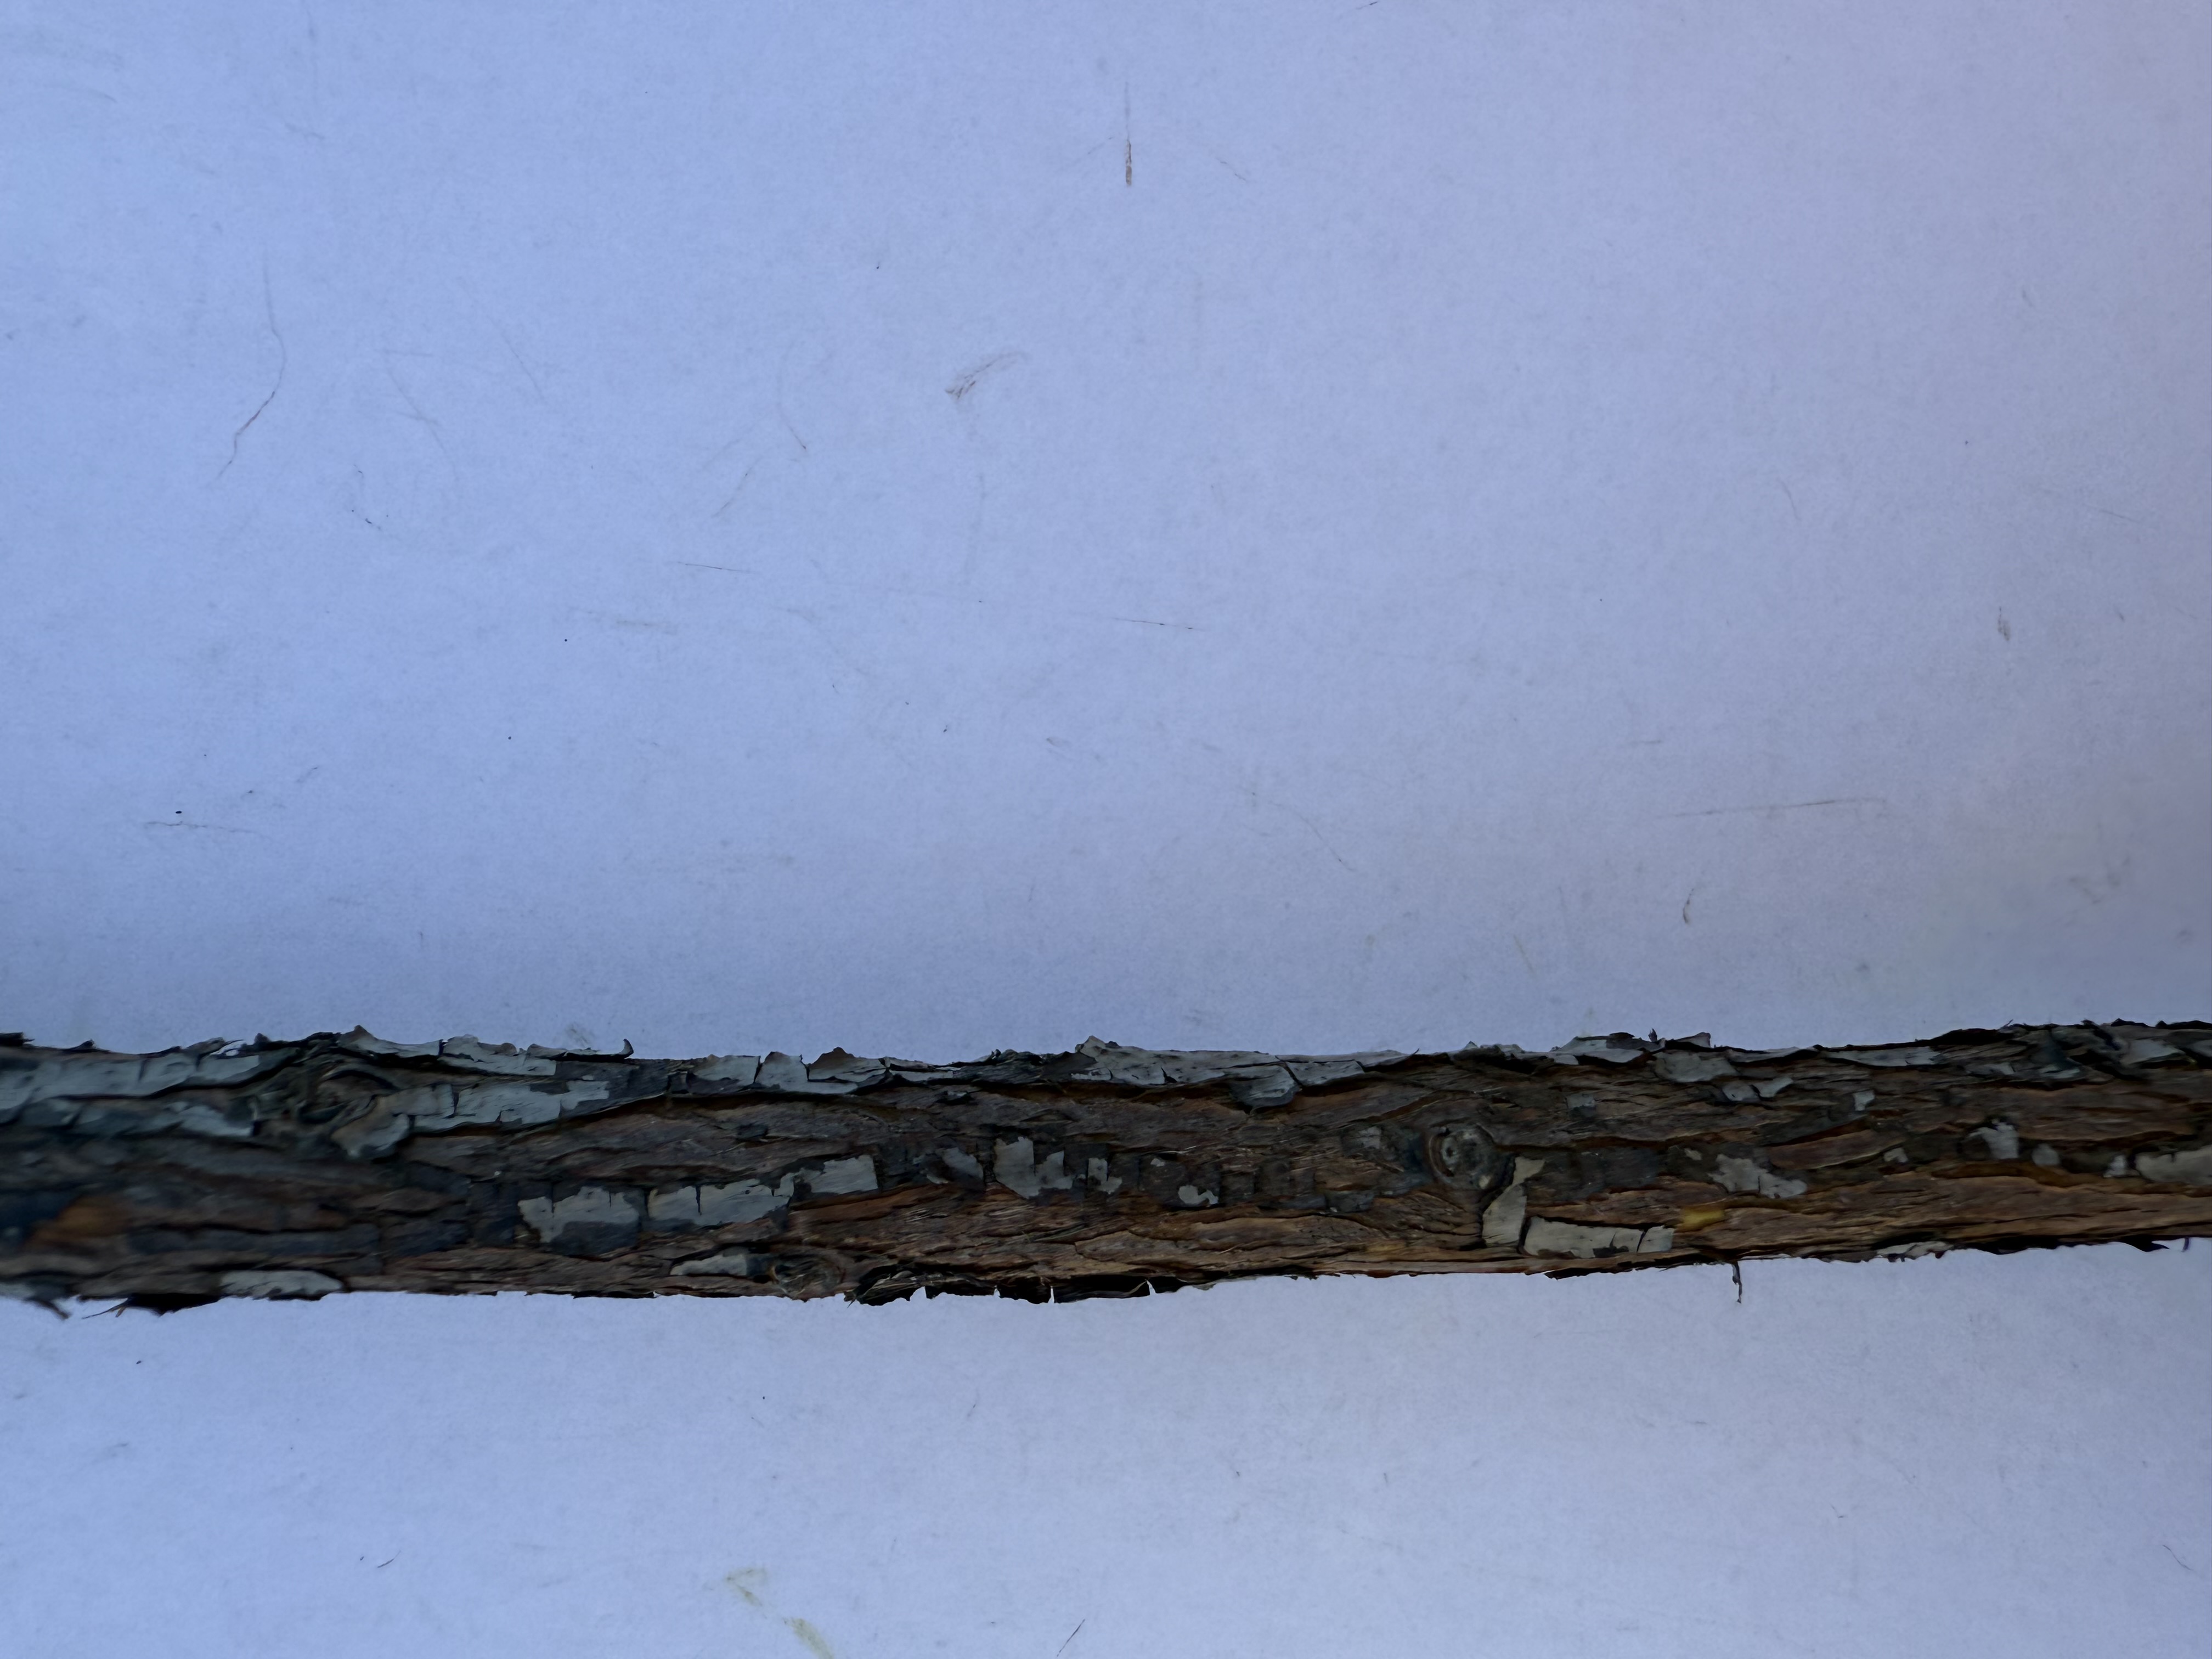
Variety: Wild Strawberry